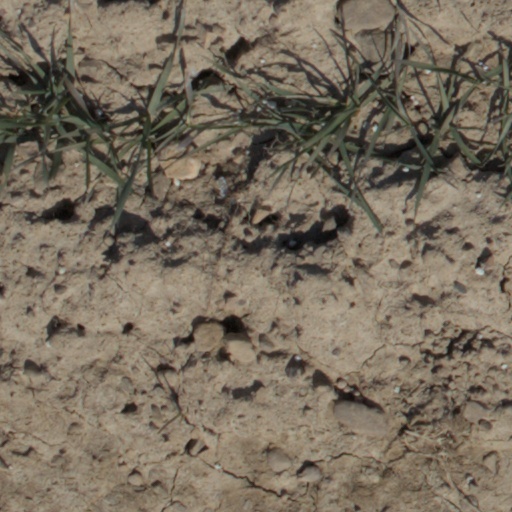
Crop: wheat